Adelolophus

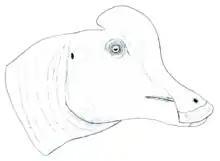
Speculative restoration of the head

Several unique morphological traits diagnose "Adelolophus" as a distinct genus, despite its fragmentary nature. The anatomy of the only known bone, the (part of the upper jaw, bearing teeth), is identifiable as that of a lambeosaur (a type of dinosaur which possessed large, hollow head crests) based on features such as its triangular shape. Among its relatives, its anatomy is more similar to that of parasaurolophs (tube-headed lambeosaurs) rather than lambeosaurins (casque headed lambeosaurs), two closely related types of lambeosaurine. It differs most prominently from other taxa in its very tall medial wall (a ridge situated along the middle, upper edge of the bone), both on the front and back end of the bone. By comparison, lambeosaurins possess a particularly short medial wall, with that of "Parasaurolophus" showing an intermediate condition between the two.